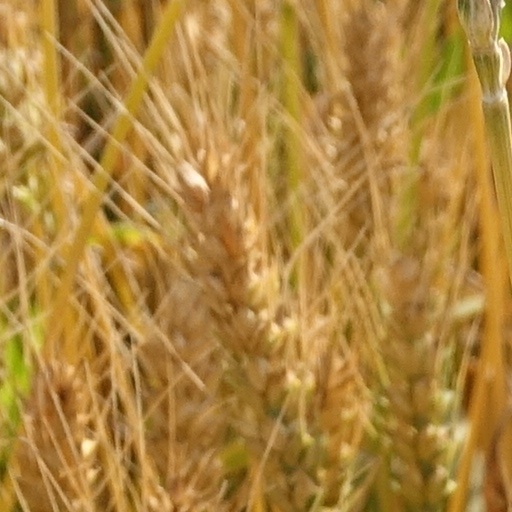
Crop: wheat